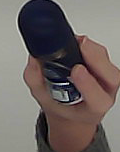
Product: nivea_rollon